Daphne Oz

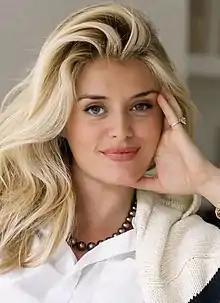
Oz in 2021

Daphne Nur Oz (born February 17, 1986) is an American television host, food writer, and chef. She was one of five co-hosts on the ABC daytime talk show "The Chew" for the show's first six seasons and was a co-host of the syndicated talk/cooking show "The Good Dish".